Ashfield, Torquay

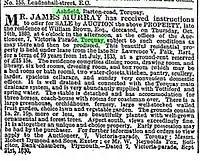
Mrs Brown's advertisement for the sale of Ashfield in 1880

Agatha's parents were Clarissa Boehmer and Frederick Alvah Miller. He was an American, born and raised in New York. Frederick's father Nathaniel had amassed a fortune through a partnership in a milling firm. Nathaniel came to England and married Clara's aunt. When he died in 1869 he left the bulk of his fortune in a complicated series of trusts to Frederick, his only child, but he also left Clara a small sum. Because of this inheritance, Frederick did not need to earn a livelihood, and so involved himself in many social pursuits; he was generally regarded as "a gentleman".